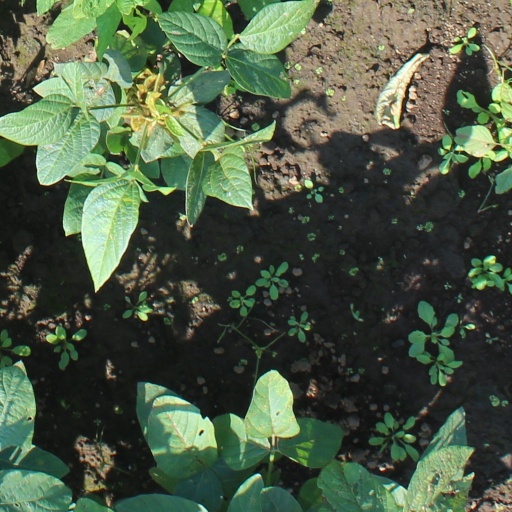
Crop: soybean